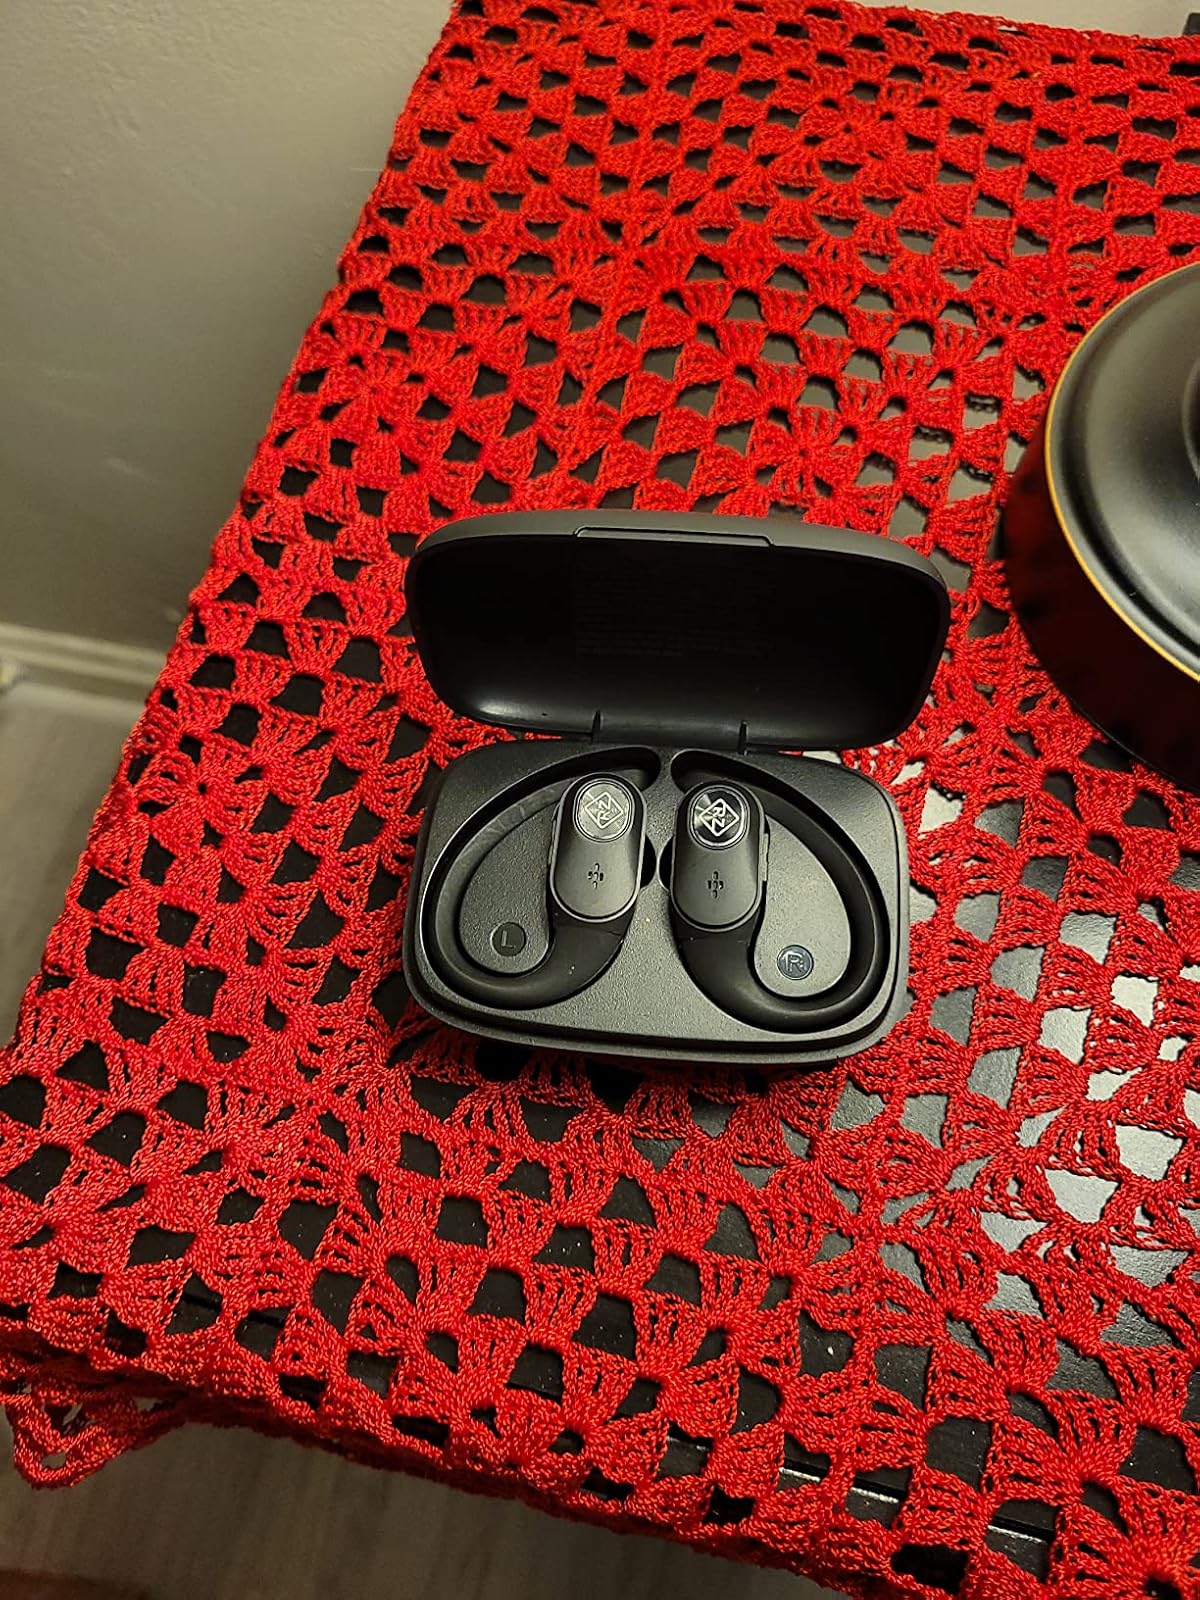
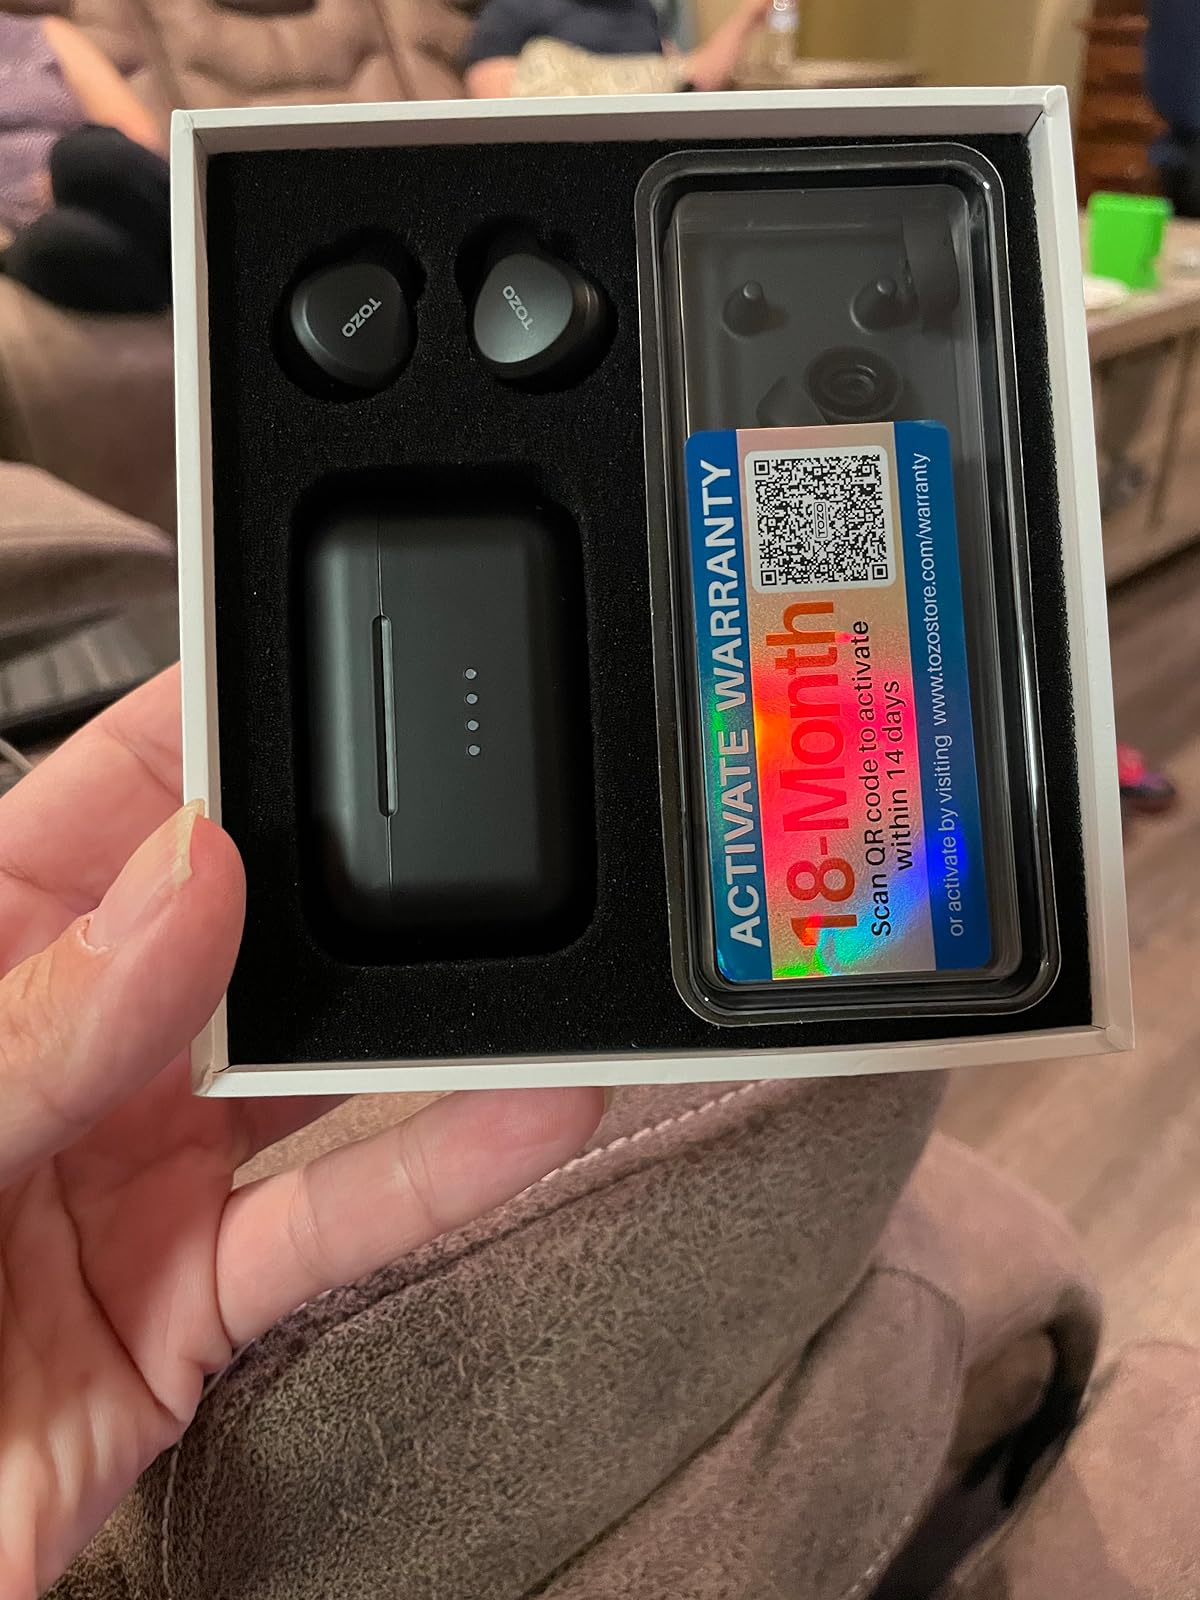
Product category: earbuds
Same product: no